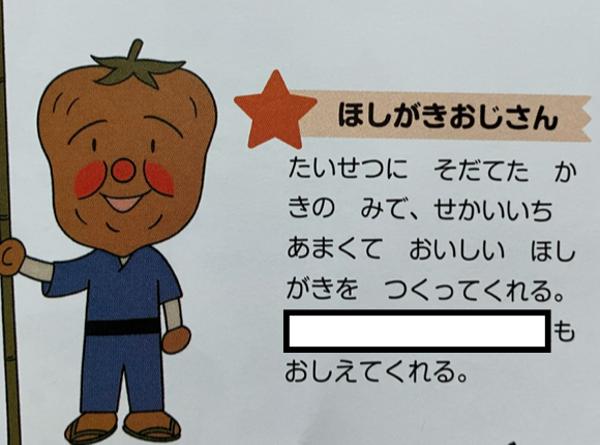
回答: 縦社会